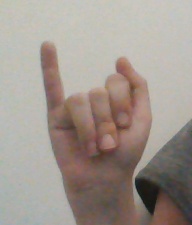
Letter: meem